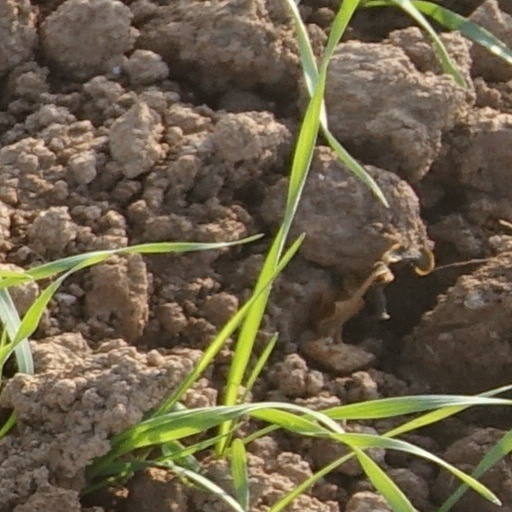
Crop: wheat